Warren Haynes

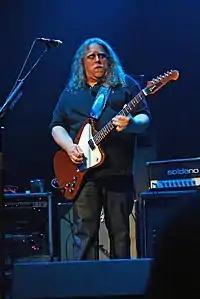
Haynes playing with Gov't Mule in 2008

In 1994, Haynes formed Gov't Mule with Abts and Woody. Haynes and Woody initially split time between Gov't Mule and The Allman Brothers Band, but after The Allman Brothers' last show of their 1997 run at New York's Beacon Theatre on March 26, 1997, both left the band to focus on Gov't Mule full-time. They released three albums and became known for their powerful live performances. Some of these performances have been released as official live albums ("Live at Roseland Ballroom", "Live... With a Little Help from Our Friends" and "Mulennium"; the latter two capture consecutive New Year's Eve shows).